Mother Heroine

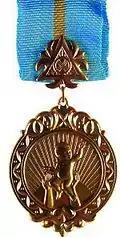
Kazakh "Алтын алка" ("Golden pendant")

Mother Heroine is an honorary title that was used in the Soviet Union, awarded for bearing and raising a large family. The state's intent was not only to honor such large families, but also to increase financial assistance for pregnant women, mothers of large families, and single mothers, and to promote an increased level of health in mother and child. The award was established in 1944 and continued to exist until the fall of the Soviet Union in 1991. On 15 August 2022 Vladimir Putin signed a presidential decree which revived the honorary title in Russia.